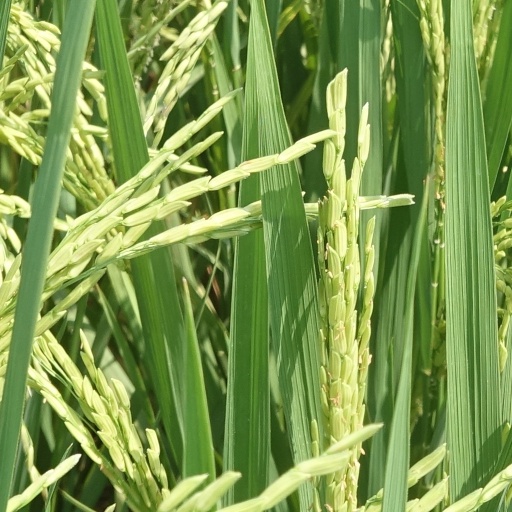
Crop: rice